Kataragama deviyo

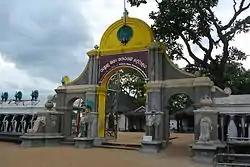
Main entrance of the Kataragama temple premises

Kataragama deviyo is native and long-celebrated in Sri Lankan lore and legend. Since ancient times an inseparable connection between Kataragama deviyo and his domain has existed. At some point in the history it is believed that he resided on the top of mountain Wedahitikanda, just outside the Kataragama town. The temple dedicated to Kataragama deviyo in Kataragama has been a place of pilgrimage and religious sanctity for thousands of years.